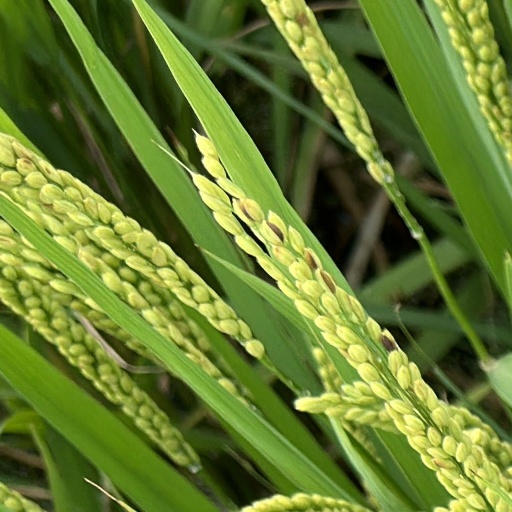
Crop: rice